Kvæfjord Municipality

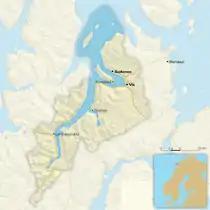
Kvæfjord map

Kvæfjord was established as a municipality on 1 January 1838 (see formannskapsdistrikt law). On 25 October 1956, a part of Kvæfjord Municipality (population: 32) was transferred to neighboring Trondenes Municipality. On 1 January 2000, the part of Kvæfjord Municipality that surrounded the Godfjorden (population: 102) was transferred from Kvæfjord to Sortland Municipality (in neighboring Nordland county).